All In: The Education of General David Petraeus

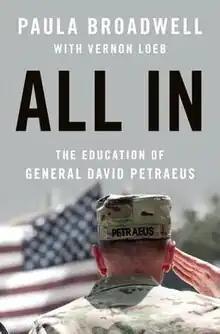

All In: The Education of General David Petraeus is the biography of David Petraeus, written by co-authors Paula Broadwell and Vernon Loeb. The books were released on Tuesday, Jan. 24, 2012, it reached No. 33 on "The New York Times" Best Seller list in 2012.